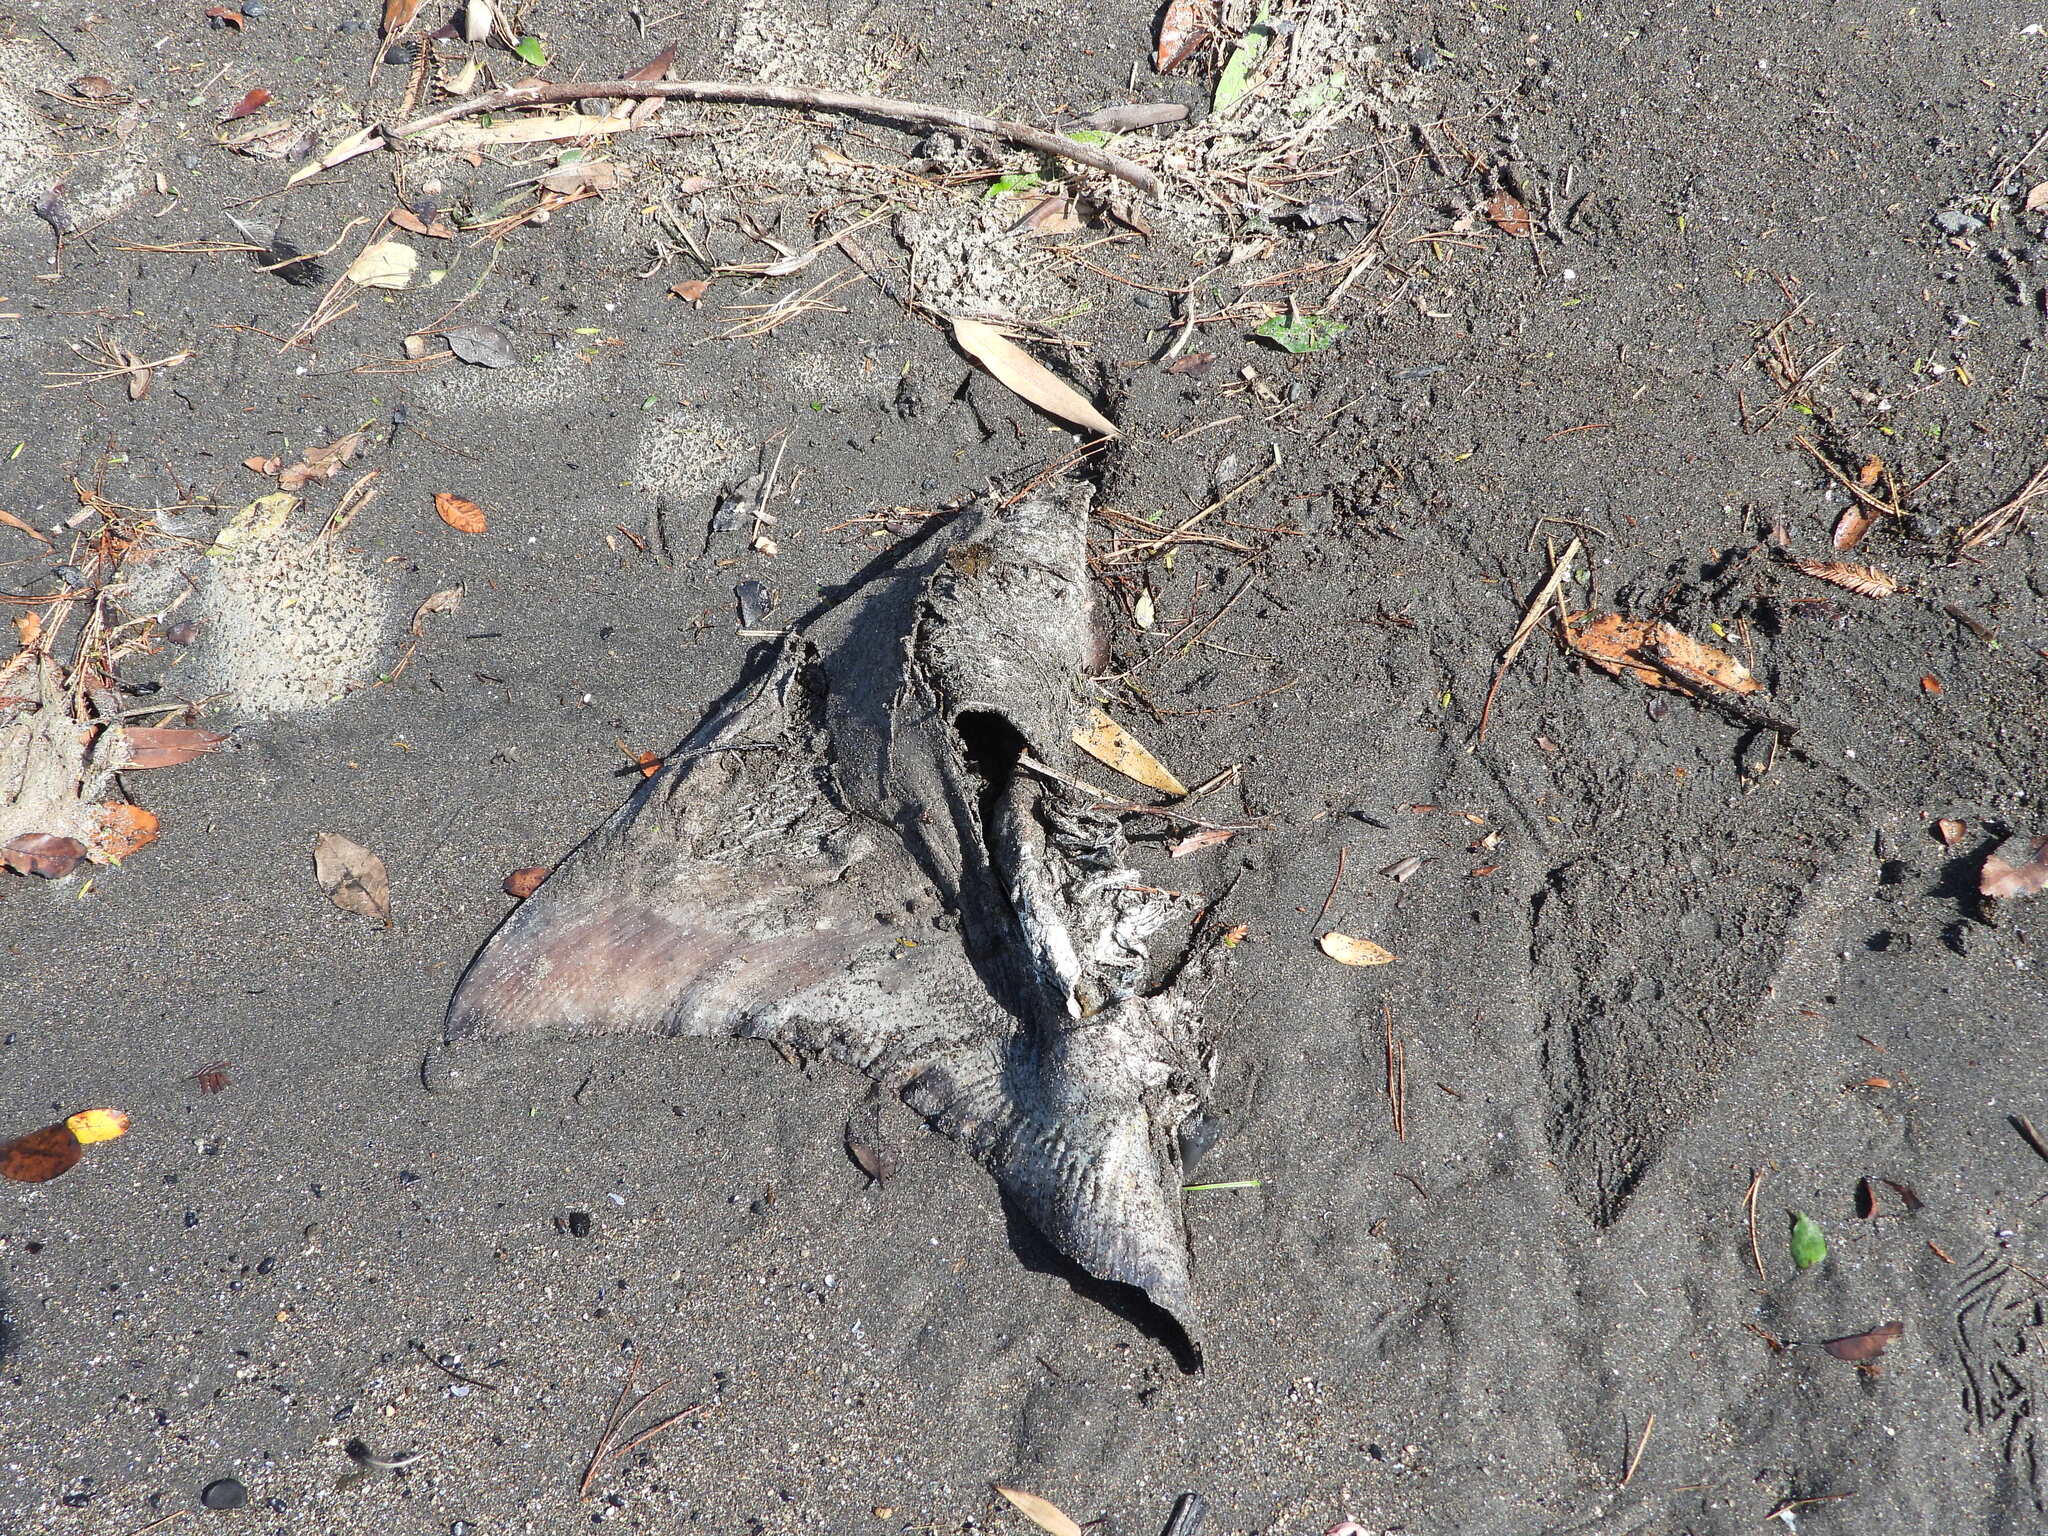
fish (species not among the labelled classes)